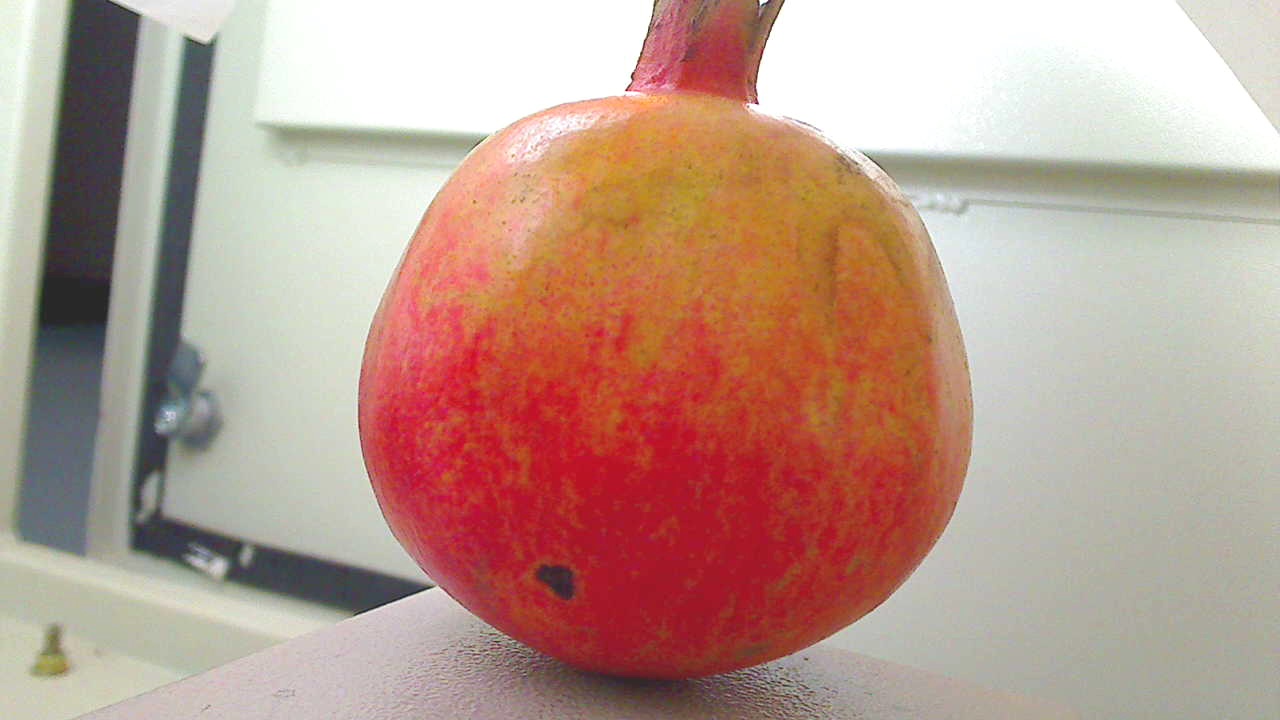
Grade: grade-1
Quality: quality-2